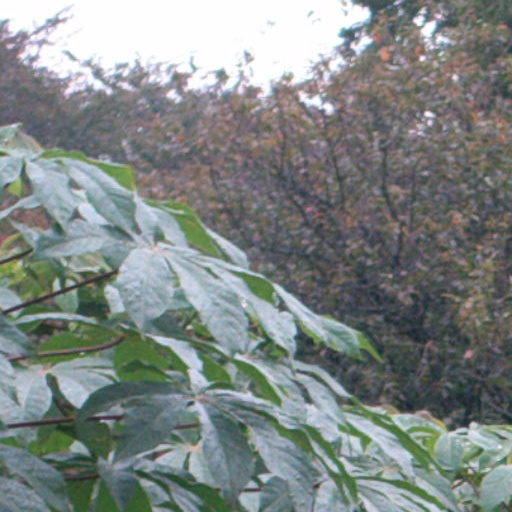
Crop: cassava